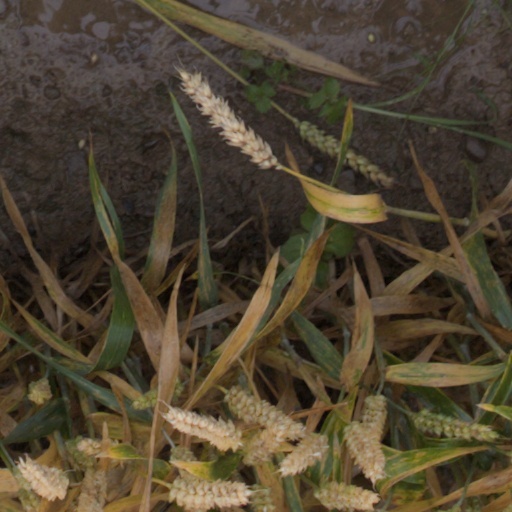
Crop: wheat